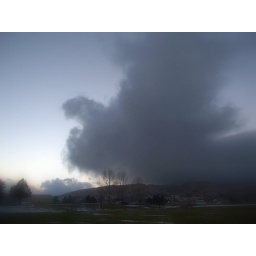
clouds rolling over the mountain